Interception of the Rex

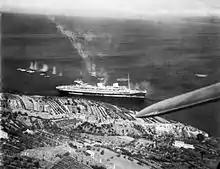
No. 272 Squadron RAF Beaufighter, climbing away after strafing "Rex" (8 September 1944)

The day after the rendezvous with the "Rex", Chief of Staff General Malin Craig telephoned Andrews and issued an order that restricted all Air Corps aircraft to operating within of the coast. Arnold, Eaker, Olds, and Lieutenant Colonel Carl Spaatz all believed that complaints from the Navy motivated the order. Spaatz, who personally answered the call, recorded that Andrews requested the order be issued in writing, but Arnold stated that he never saw a written order.